2001 Algerian Cup final

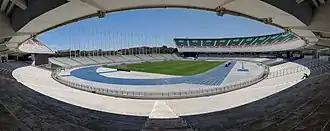
Stade du 5 Juillet hosted the match

The 2001 Algerian Cup Final was the 37th final of the Algerian Cup. The final took place on July 10, 2001, at Stade 5 Juillet 1962 in Algiers. USM Alger beat CR Mécheria 1-0 to win their 5th Algerian Cup.